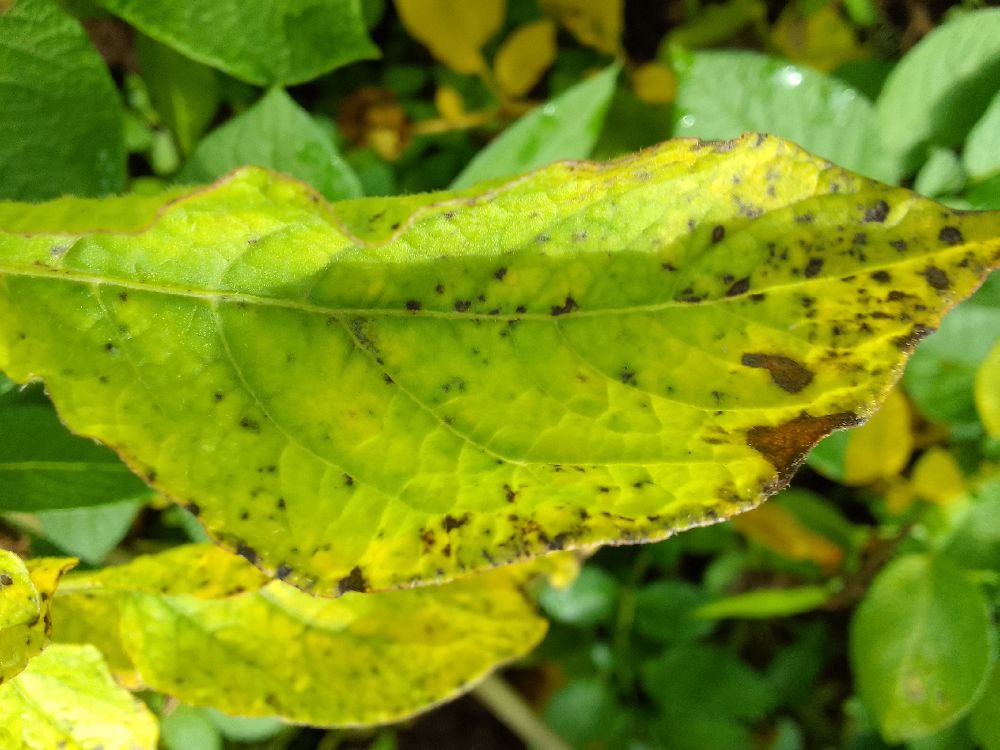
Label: Early blight